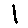
Label: 1